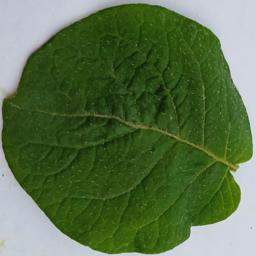
Etiqueta: Sana